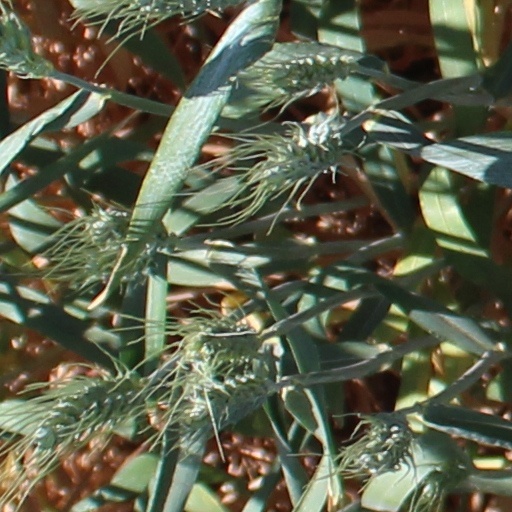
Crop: wheat